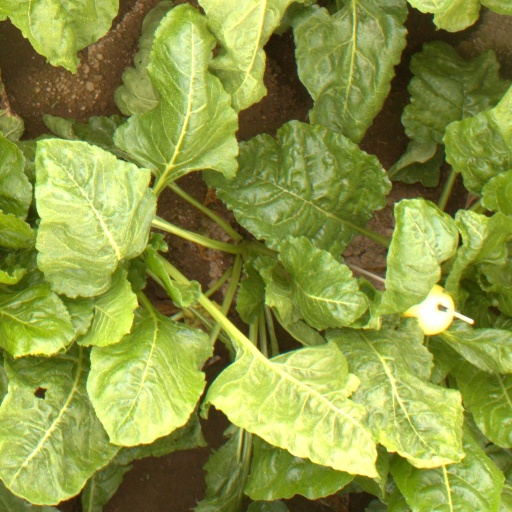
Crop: sugar beet